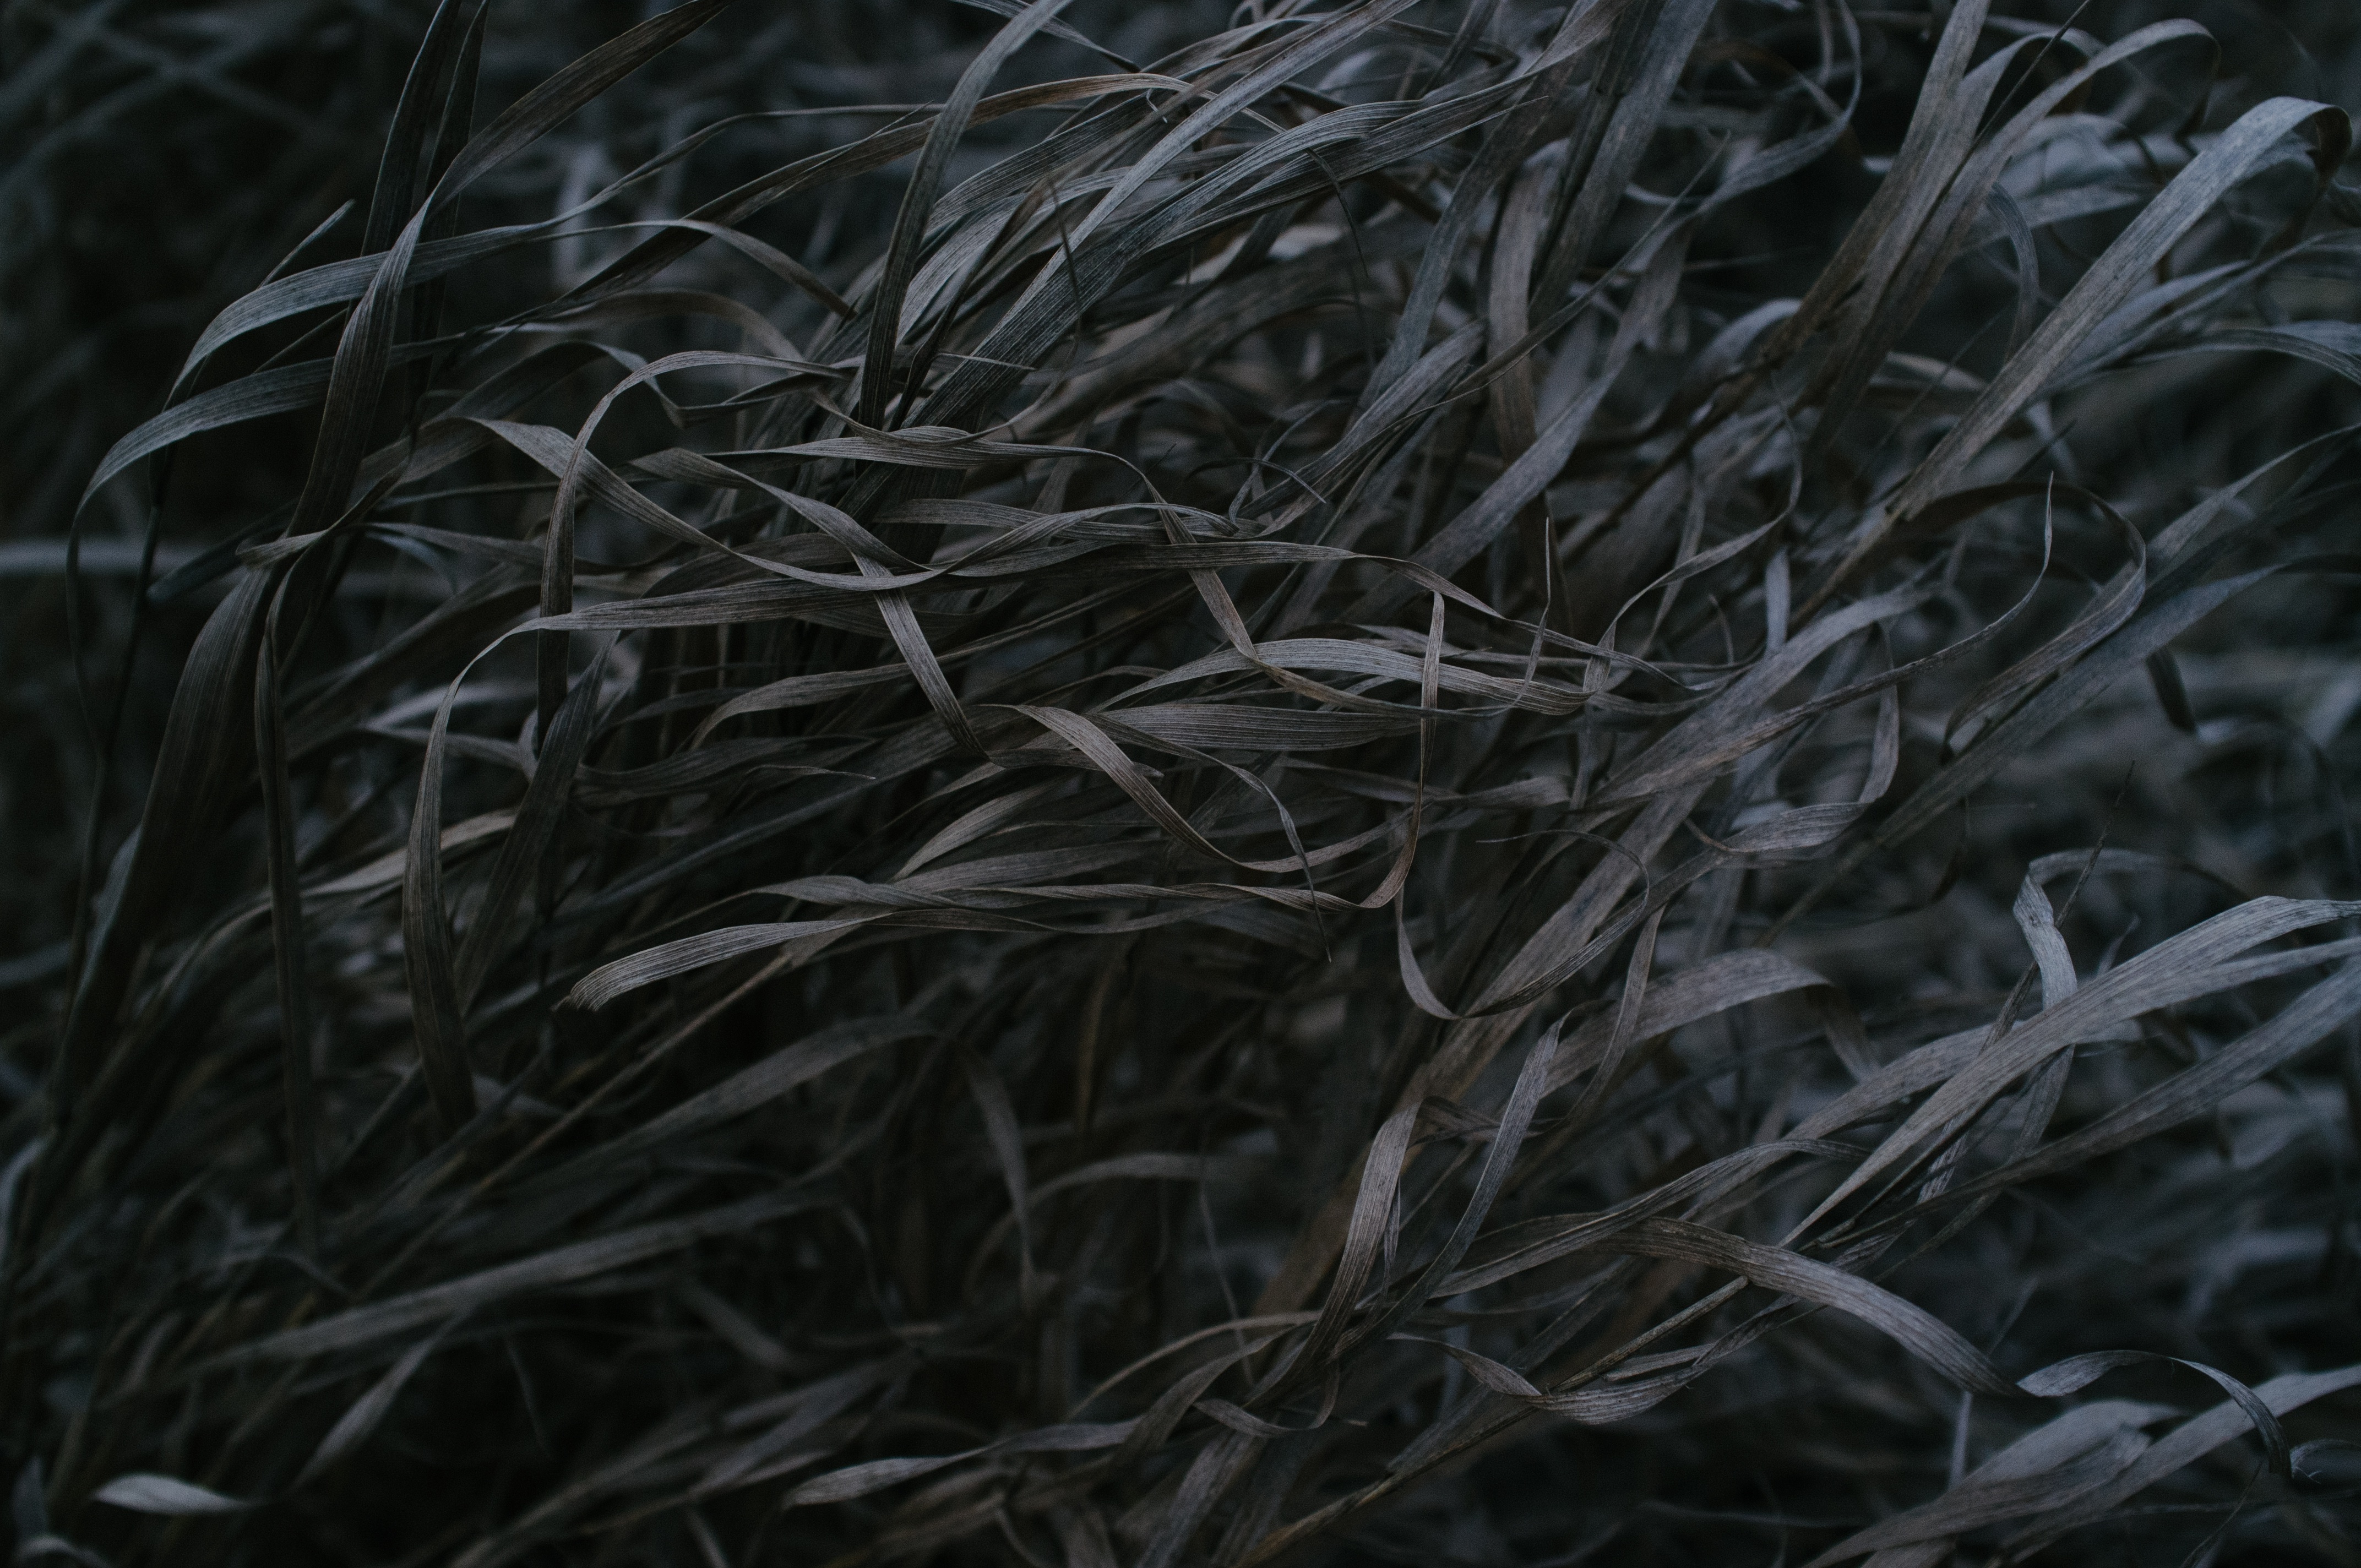
grass, branch, black and white, sunlight, texture, leaf, frost, soil, darkness, black, monochrome, monochrome photography